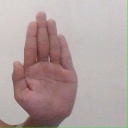
अक्षर: ध